Vayyar

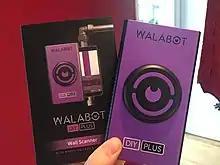
Vayyar's "Walabot DIY" wall scanner

Vayyar’s best-known product is Walabot DIY, a wall scanner and stud finder that detects pipes, electrical wiring and rodents inside drywall, concrete and lath and plaster.